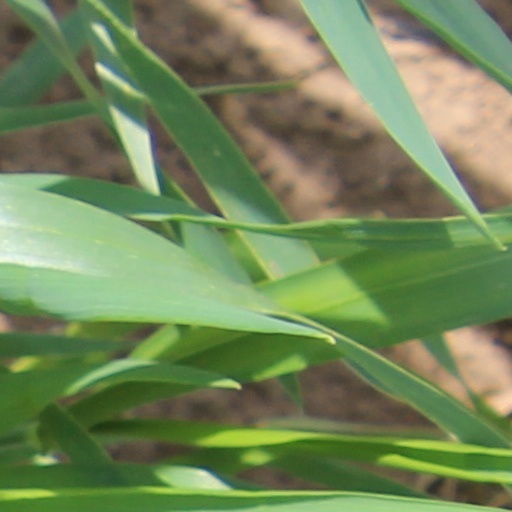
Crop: wheat